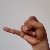
The image shows a hand gesture representing the letter 'J' in Indian Sign Language.